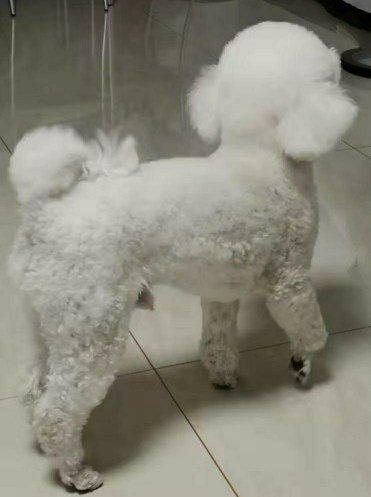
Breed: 3083-n000117-Bichon_Frise